Svein-Erik Edvartsen

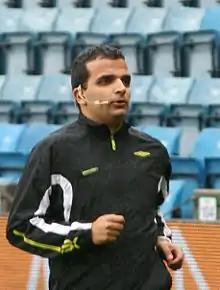
Edvartsen in April 2009

Svein-Erik Edvartsen (born 21 May 1979) is a Norwegian football referee and sports management professional.